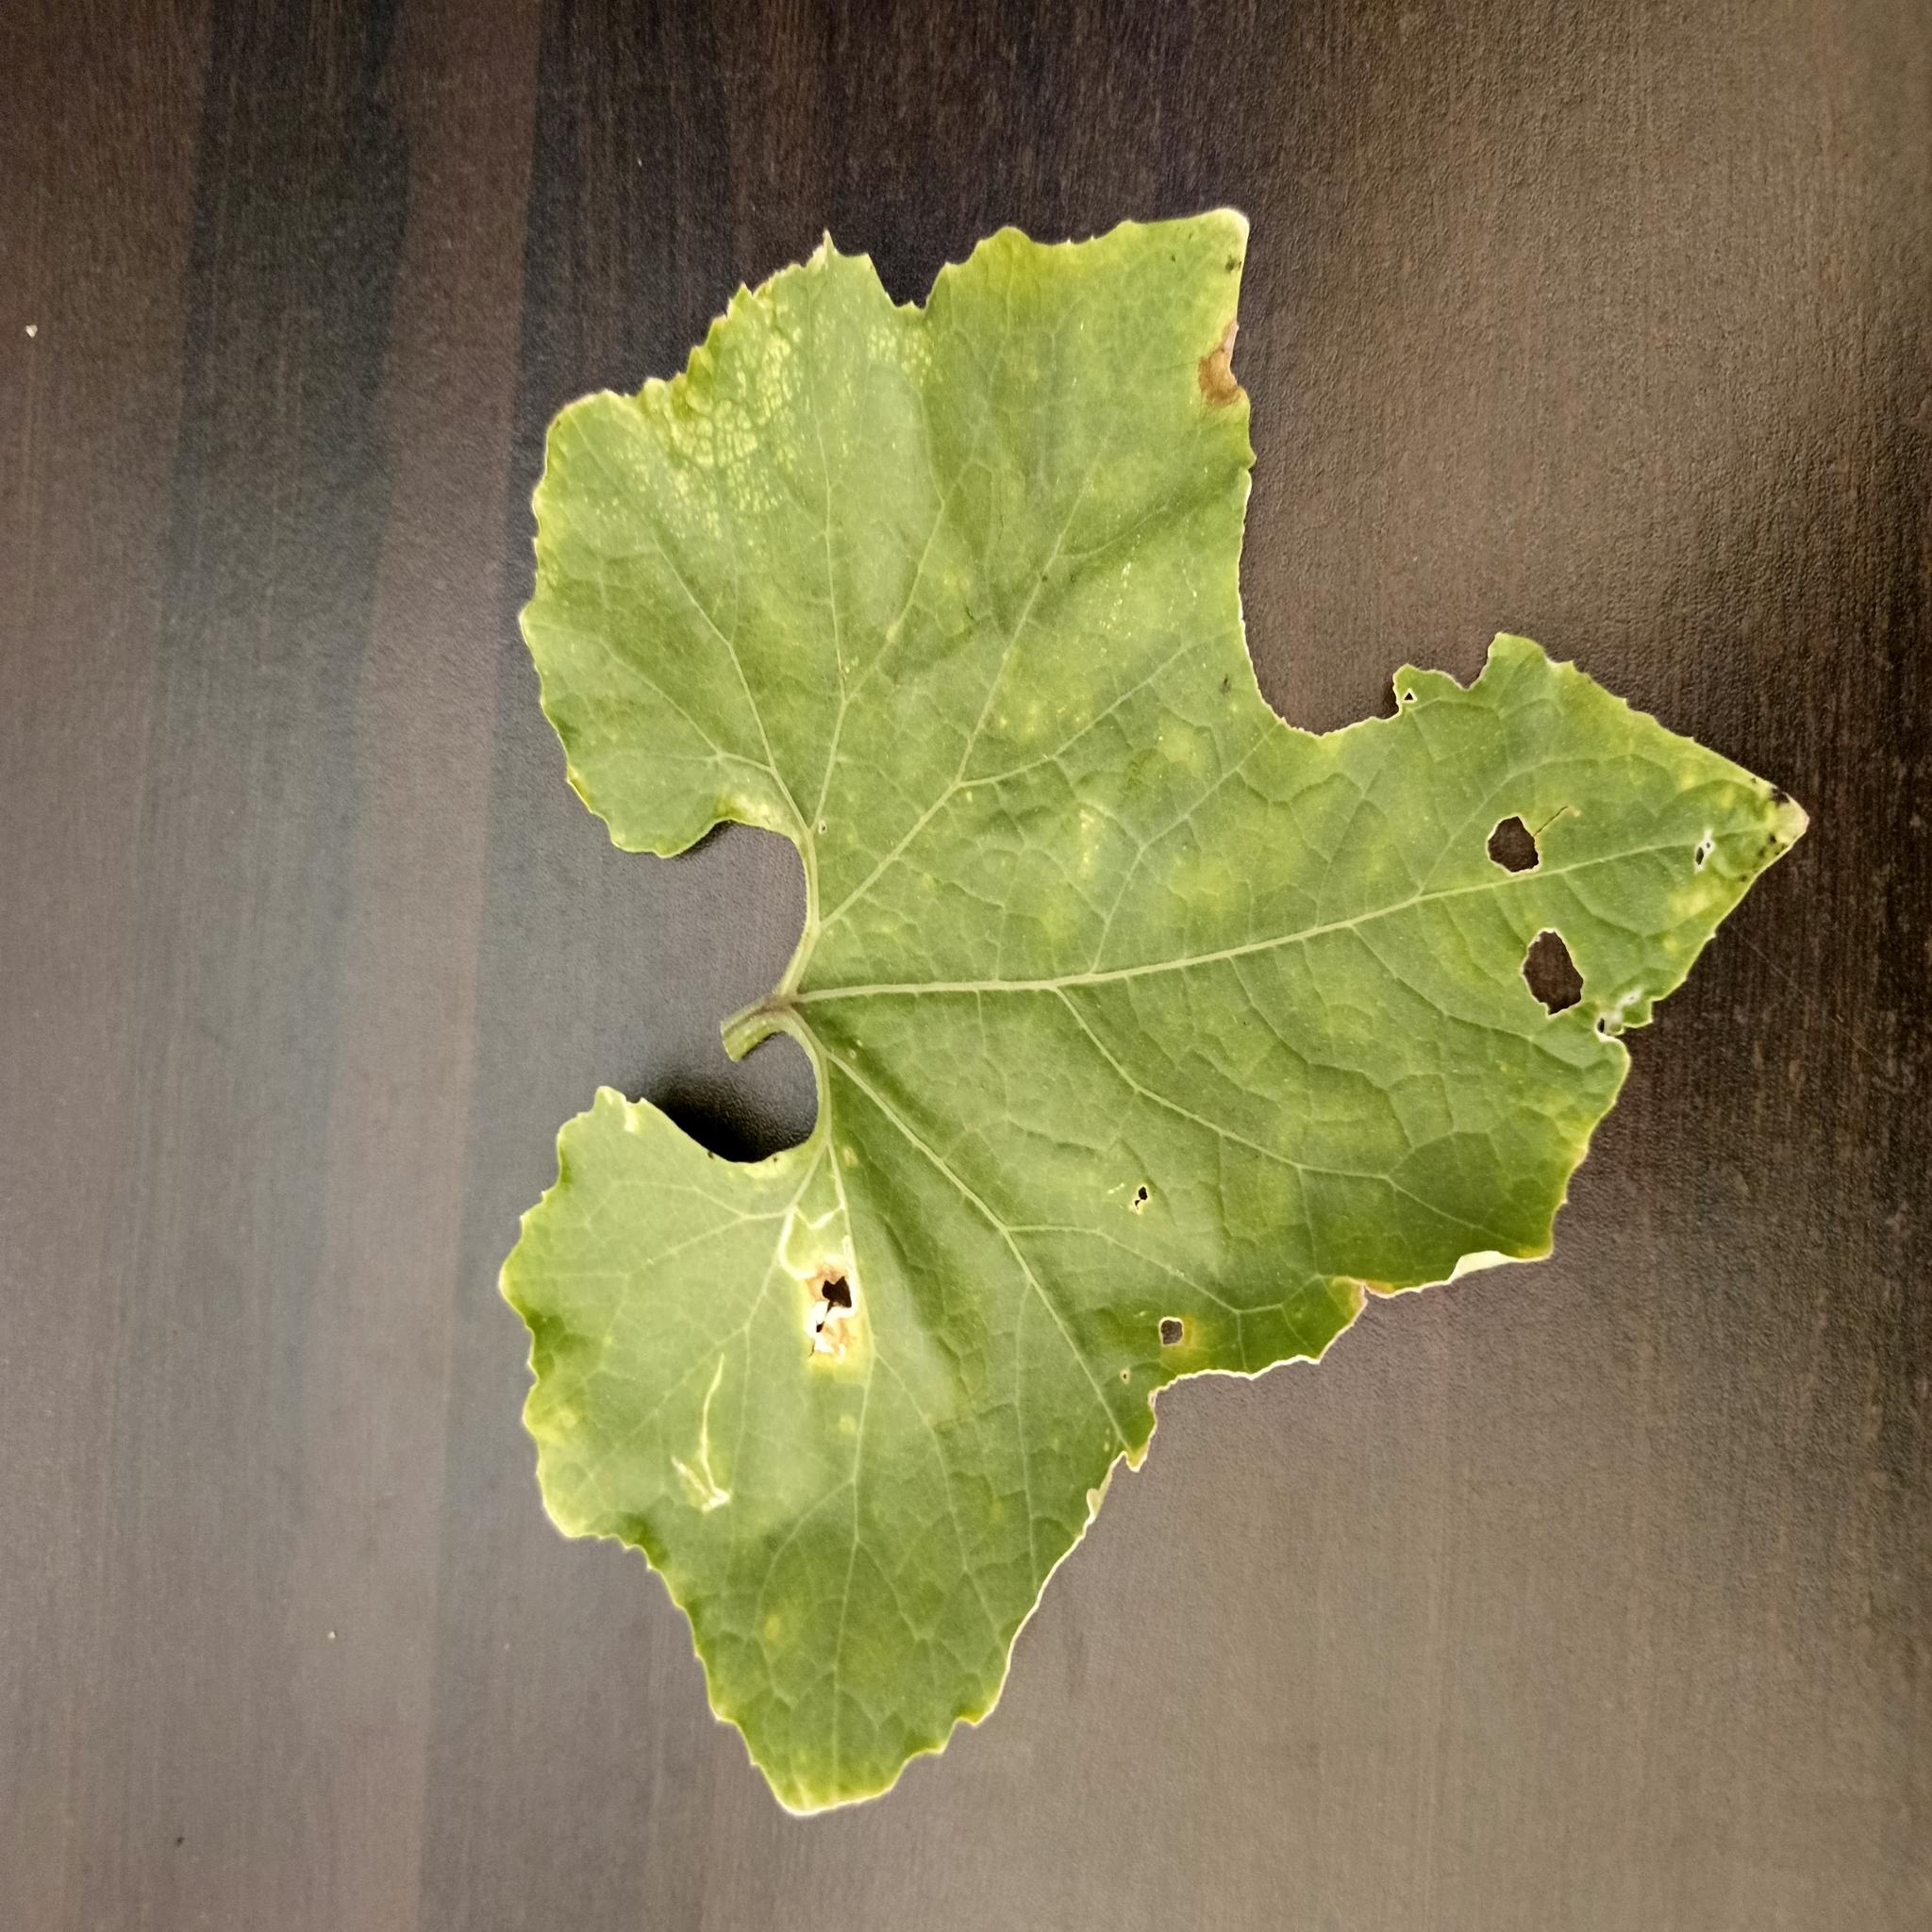
Label: Downy mildew